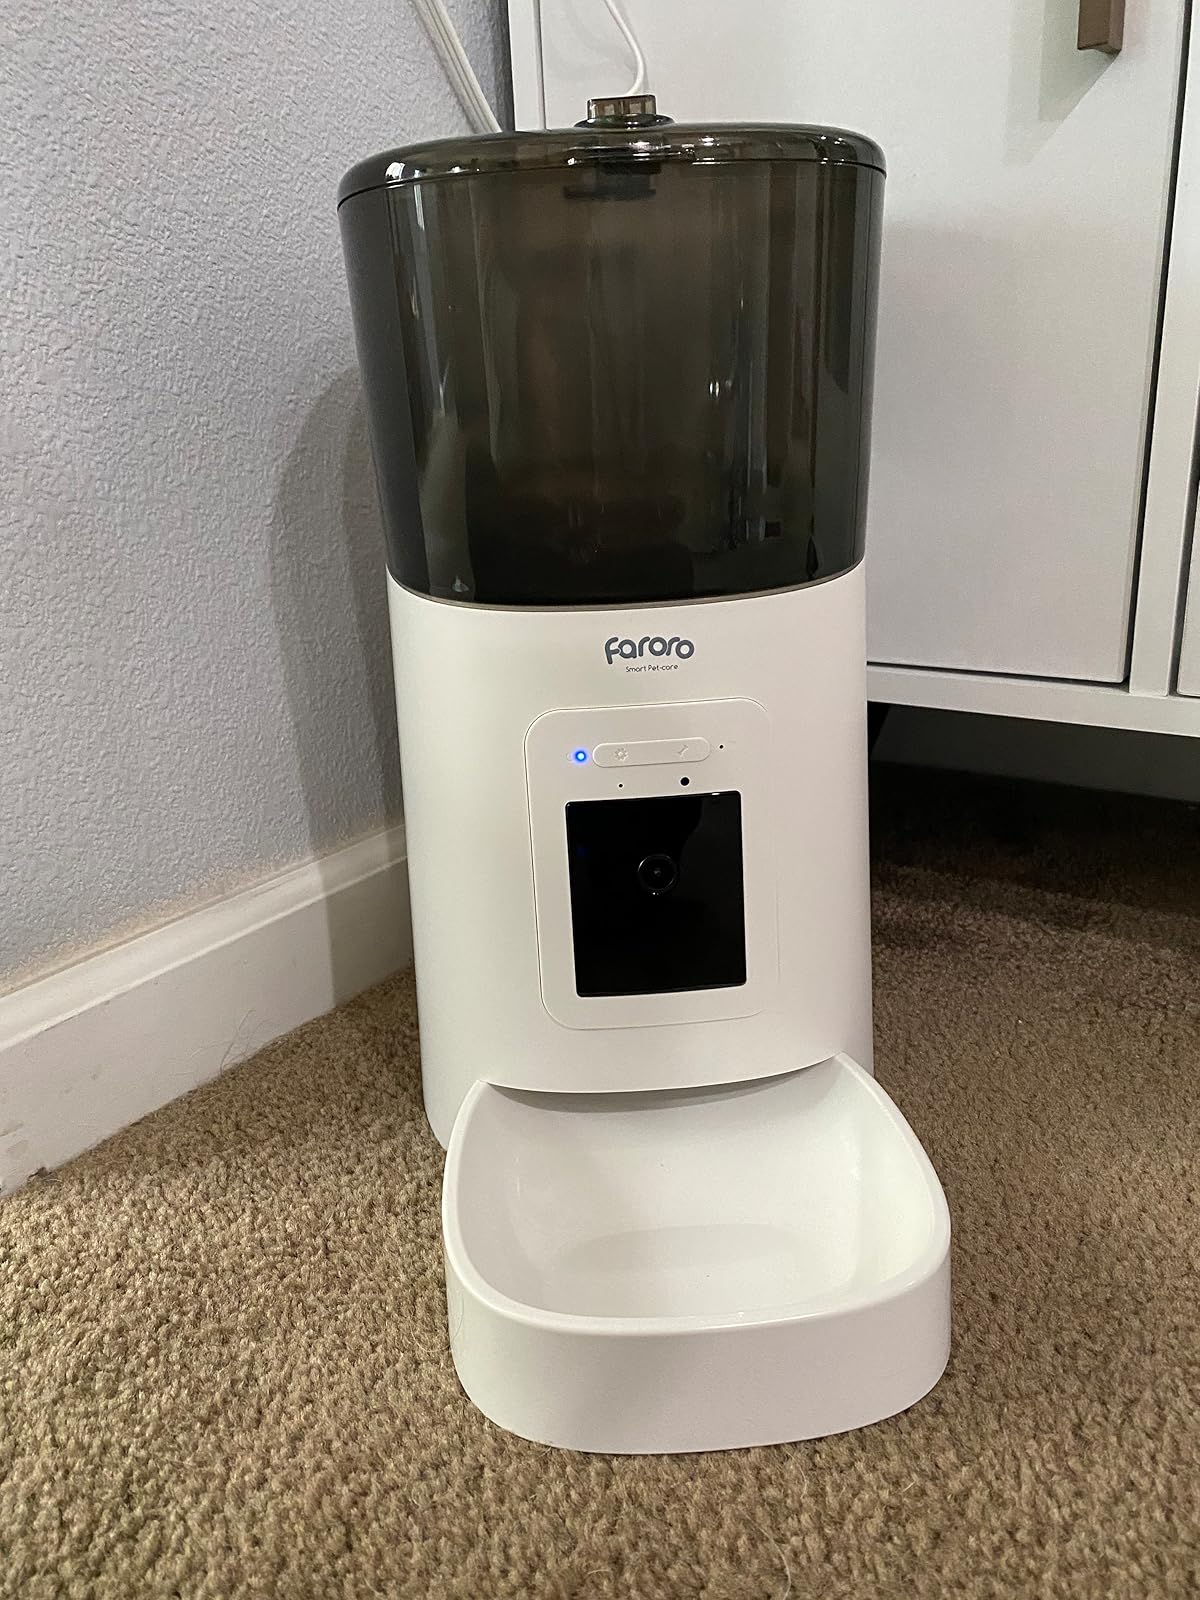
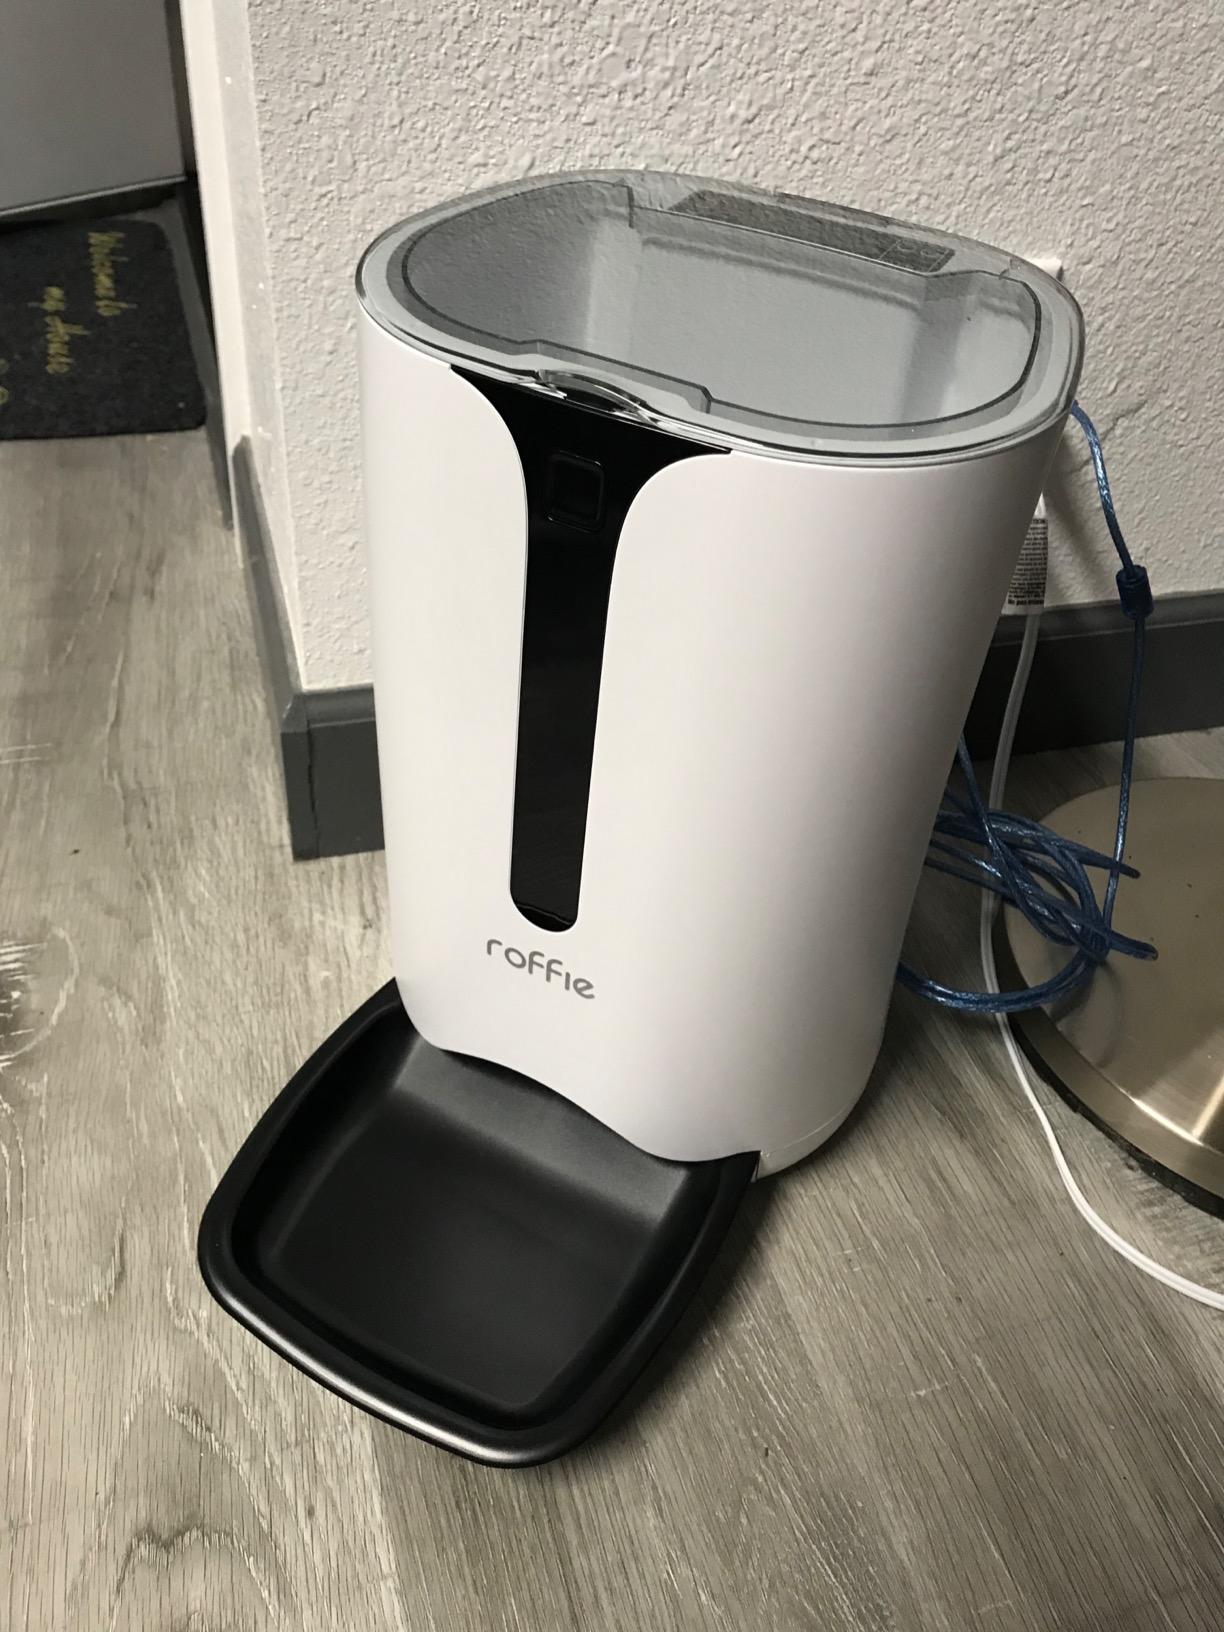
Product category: items_feeder
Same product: no